Charles Gordon Curtis

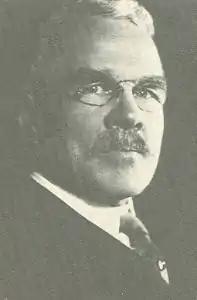
Charles Gordon Curtis

Charles Gordon Curtis (April 20, 1860 in Boston – March 1953 in Central Islip, Suffolk County, New York) was an American engineer, inventor, and patent attorney. He is best known as the developer of the eponymous Curtis steam turbine.